2025 United Rentals 300

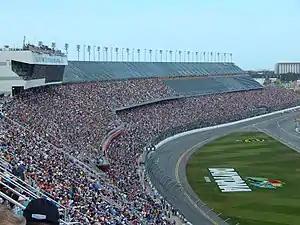
Daytona International Speedway, the track where the race will be held.

Daytona International Speedway is one of three superspeedways to hold NASCAR races, the other two being Atlanta Motor Speedway and Talladega Superspeedway. The standard track at Daytona International Speedway is a four-turn superspeedway that is long. The track's turns are banked at 31 degrees, while the front stretch, the location of the finish line, is banked at 18 degrees.